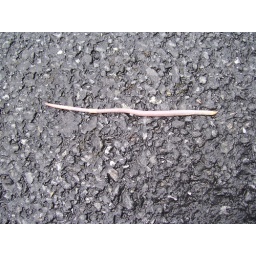
A common earth-worm (&amp;quot;Lumbricus terrestris&amp;quot;) on a road near the Scottish river Feshie.